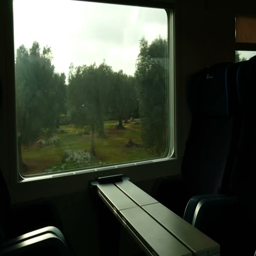
empty seats and window on train going fast in the countryside